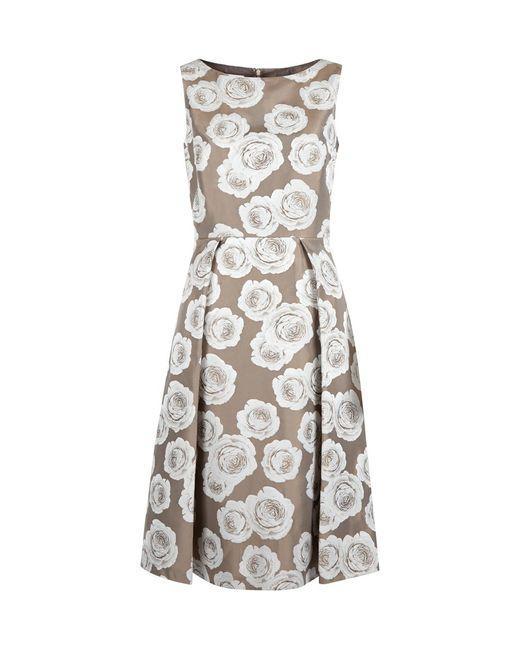
Braunes ärmelloses Kleid mit Rundhalsausschnitt und Blumendrucken